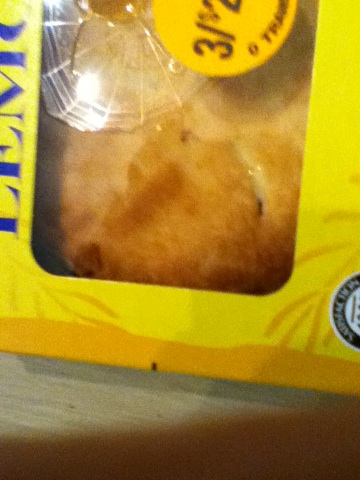Question: Is this a lemon pie or an apple pie?
Answer: lemon